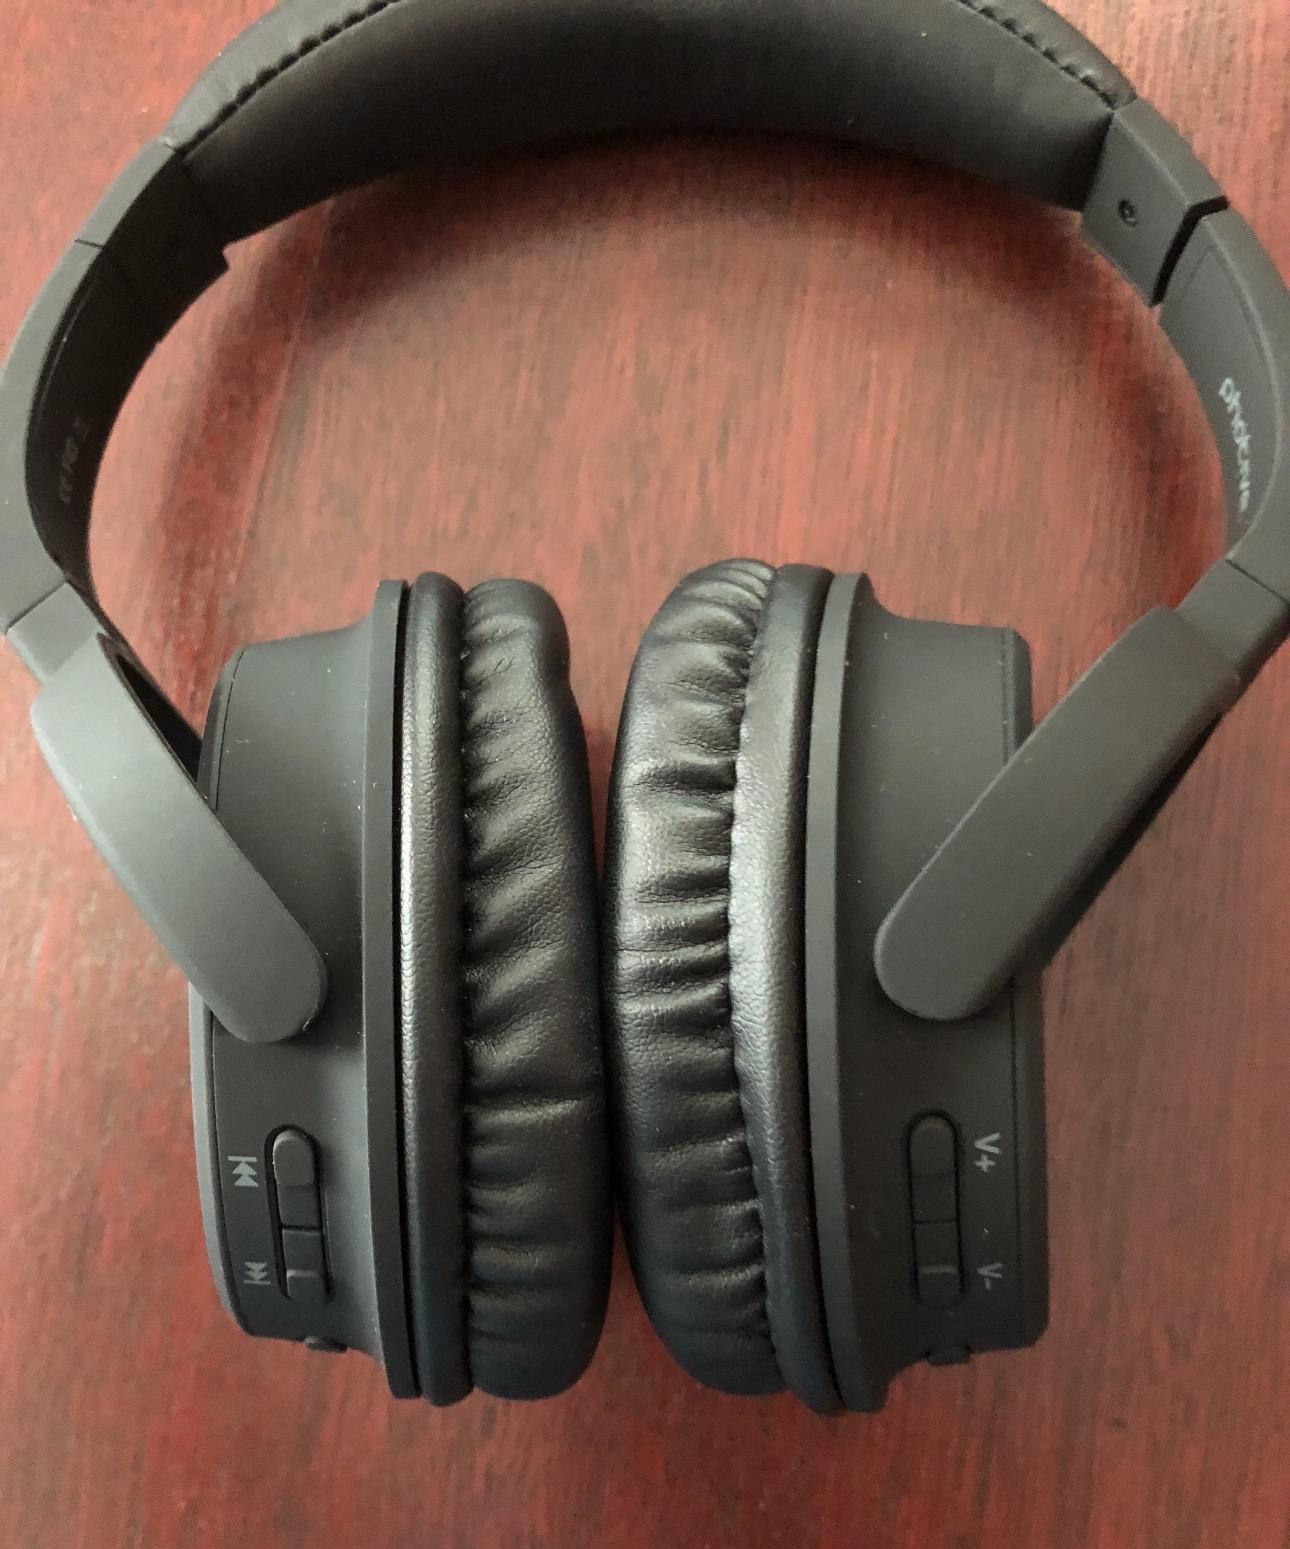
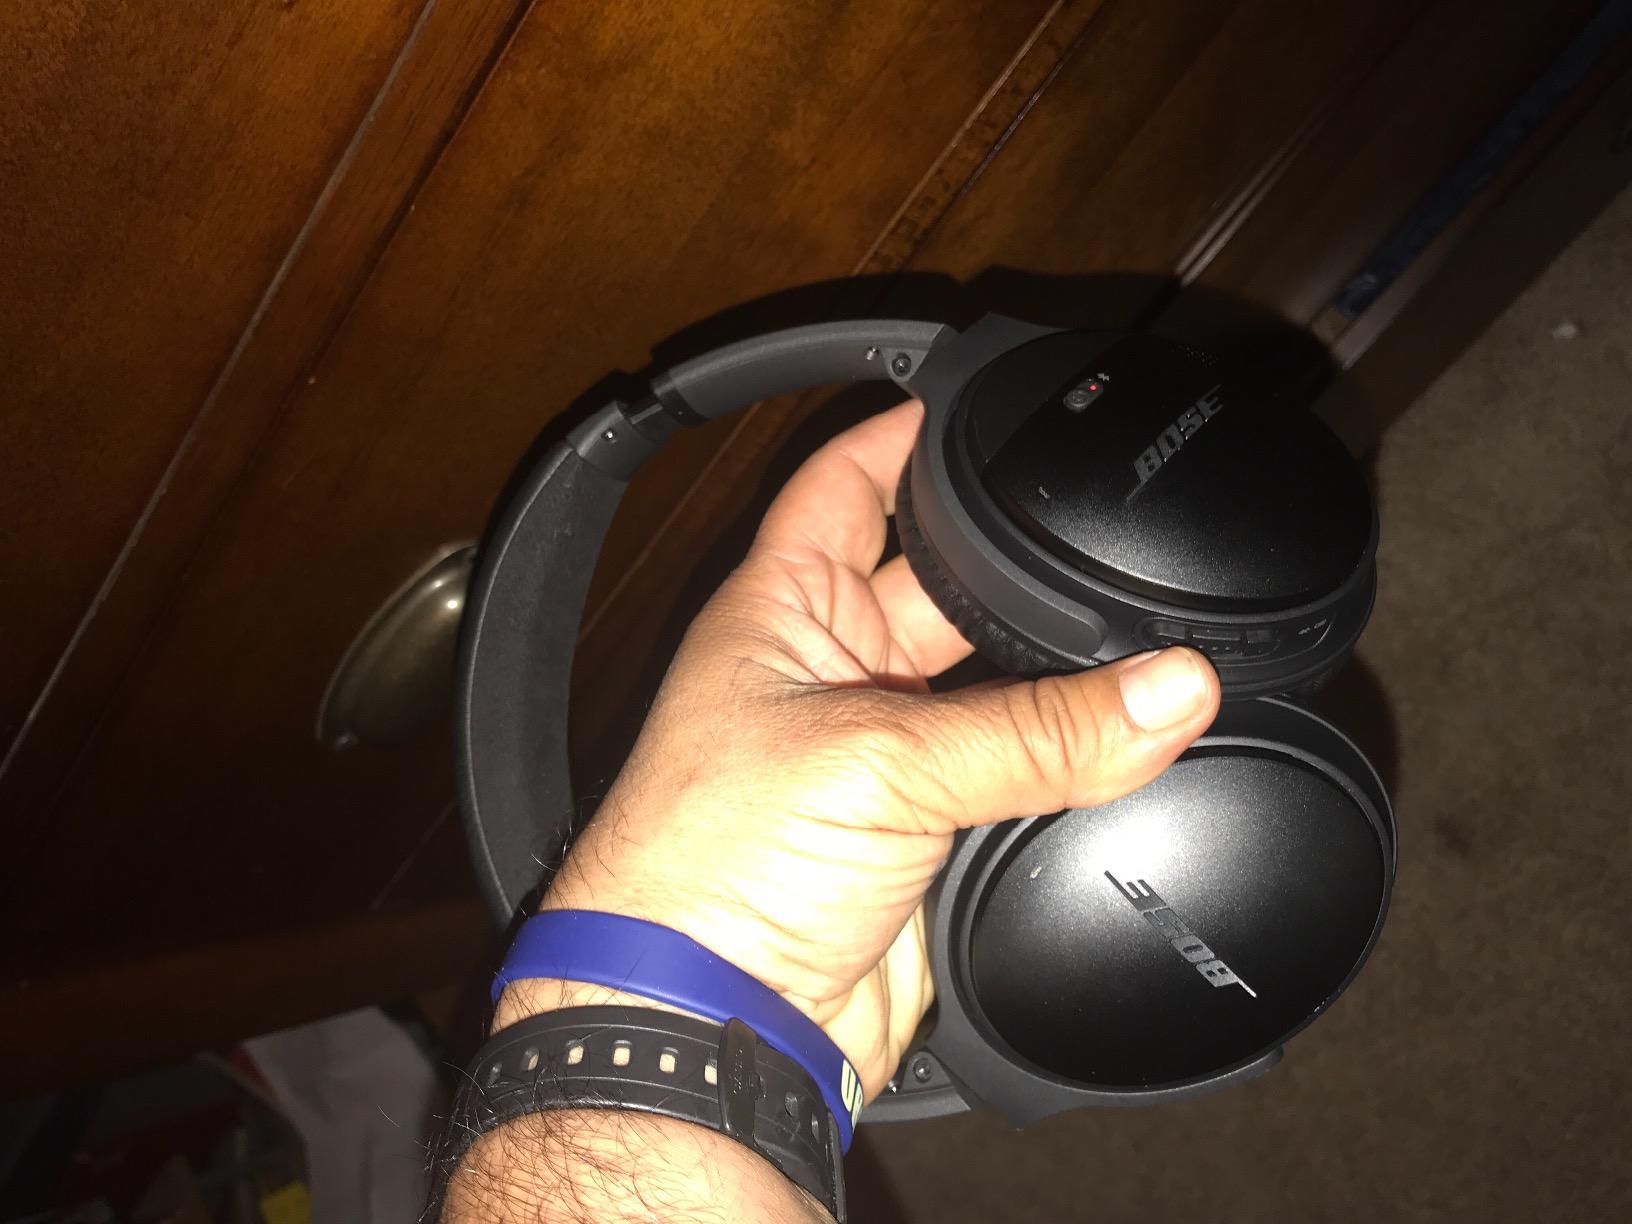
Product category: headphones
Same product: no